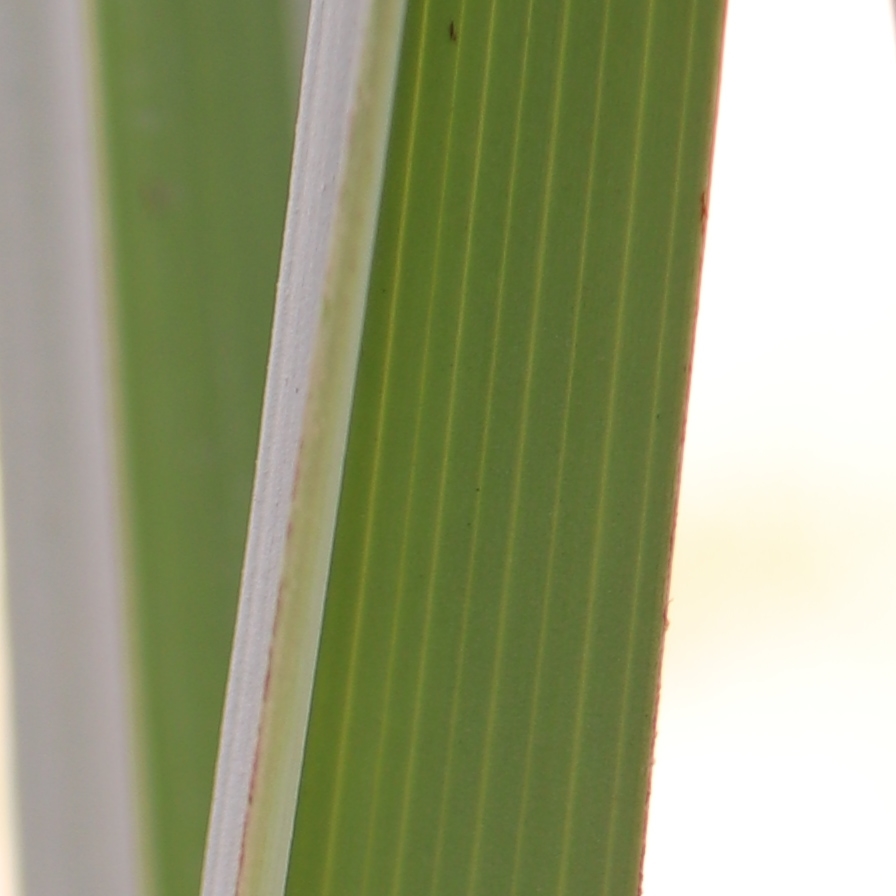
Label: Healthy